Iluka, Western Australia

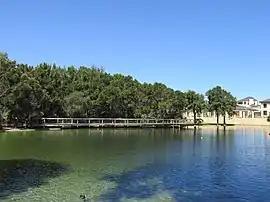
Lake at James McCusker Park, Iluka

Iluka is a beachside suburb of Perth, Western Australia. It is located within the City of Joondalup to the north of Perth.